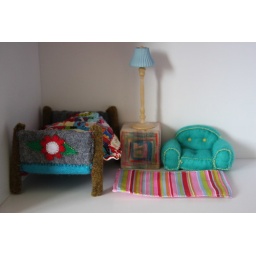
bed and chair made by me, block table made by my toddler :)